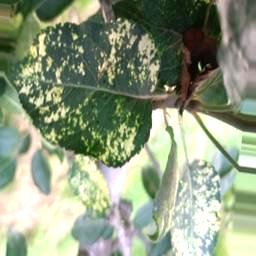
Label: Apple_Mosaic